Magenbrot

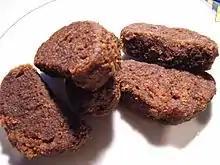

 is a small, sweet glazed biscuit that shares many similarities with a gingerbread cookie. The name of the dish directly translates to "stomach-bread" as it is believed to help improve digestion. This recipe first appeared in Swiss cooking books in the late 18 century. It is usually sold in Christmas markets in northern Switzerland and southern Germany. It is known by many names including , , or .